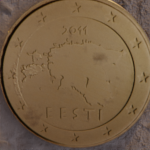
Coin value: 10cents
Country: et
Edition: standard